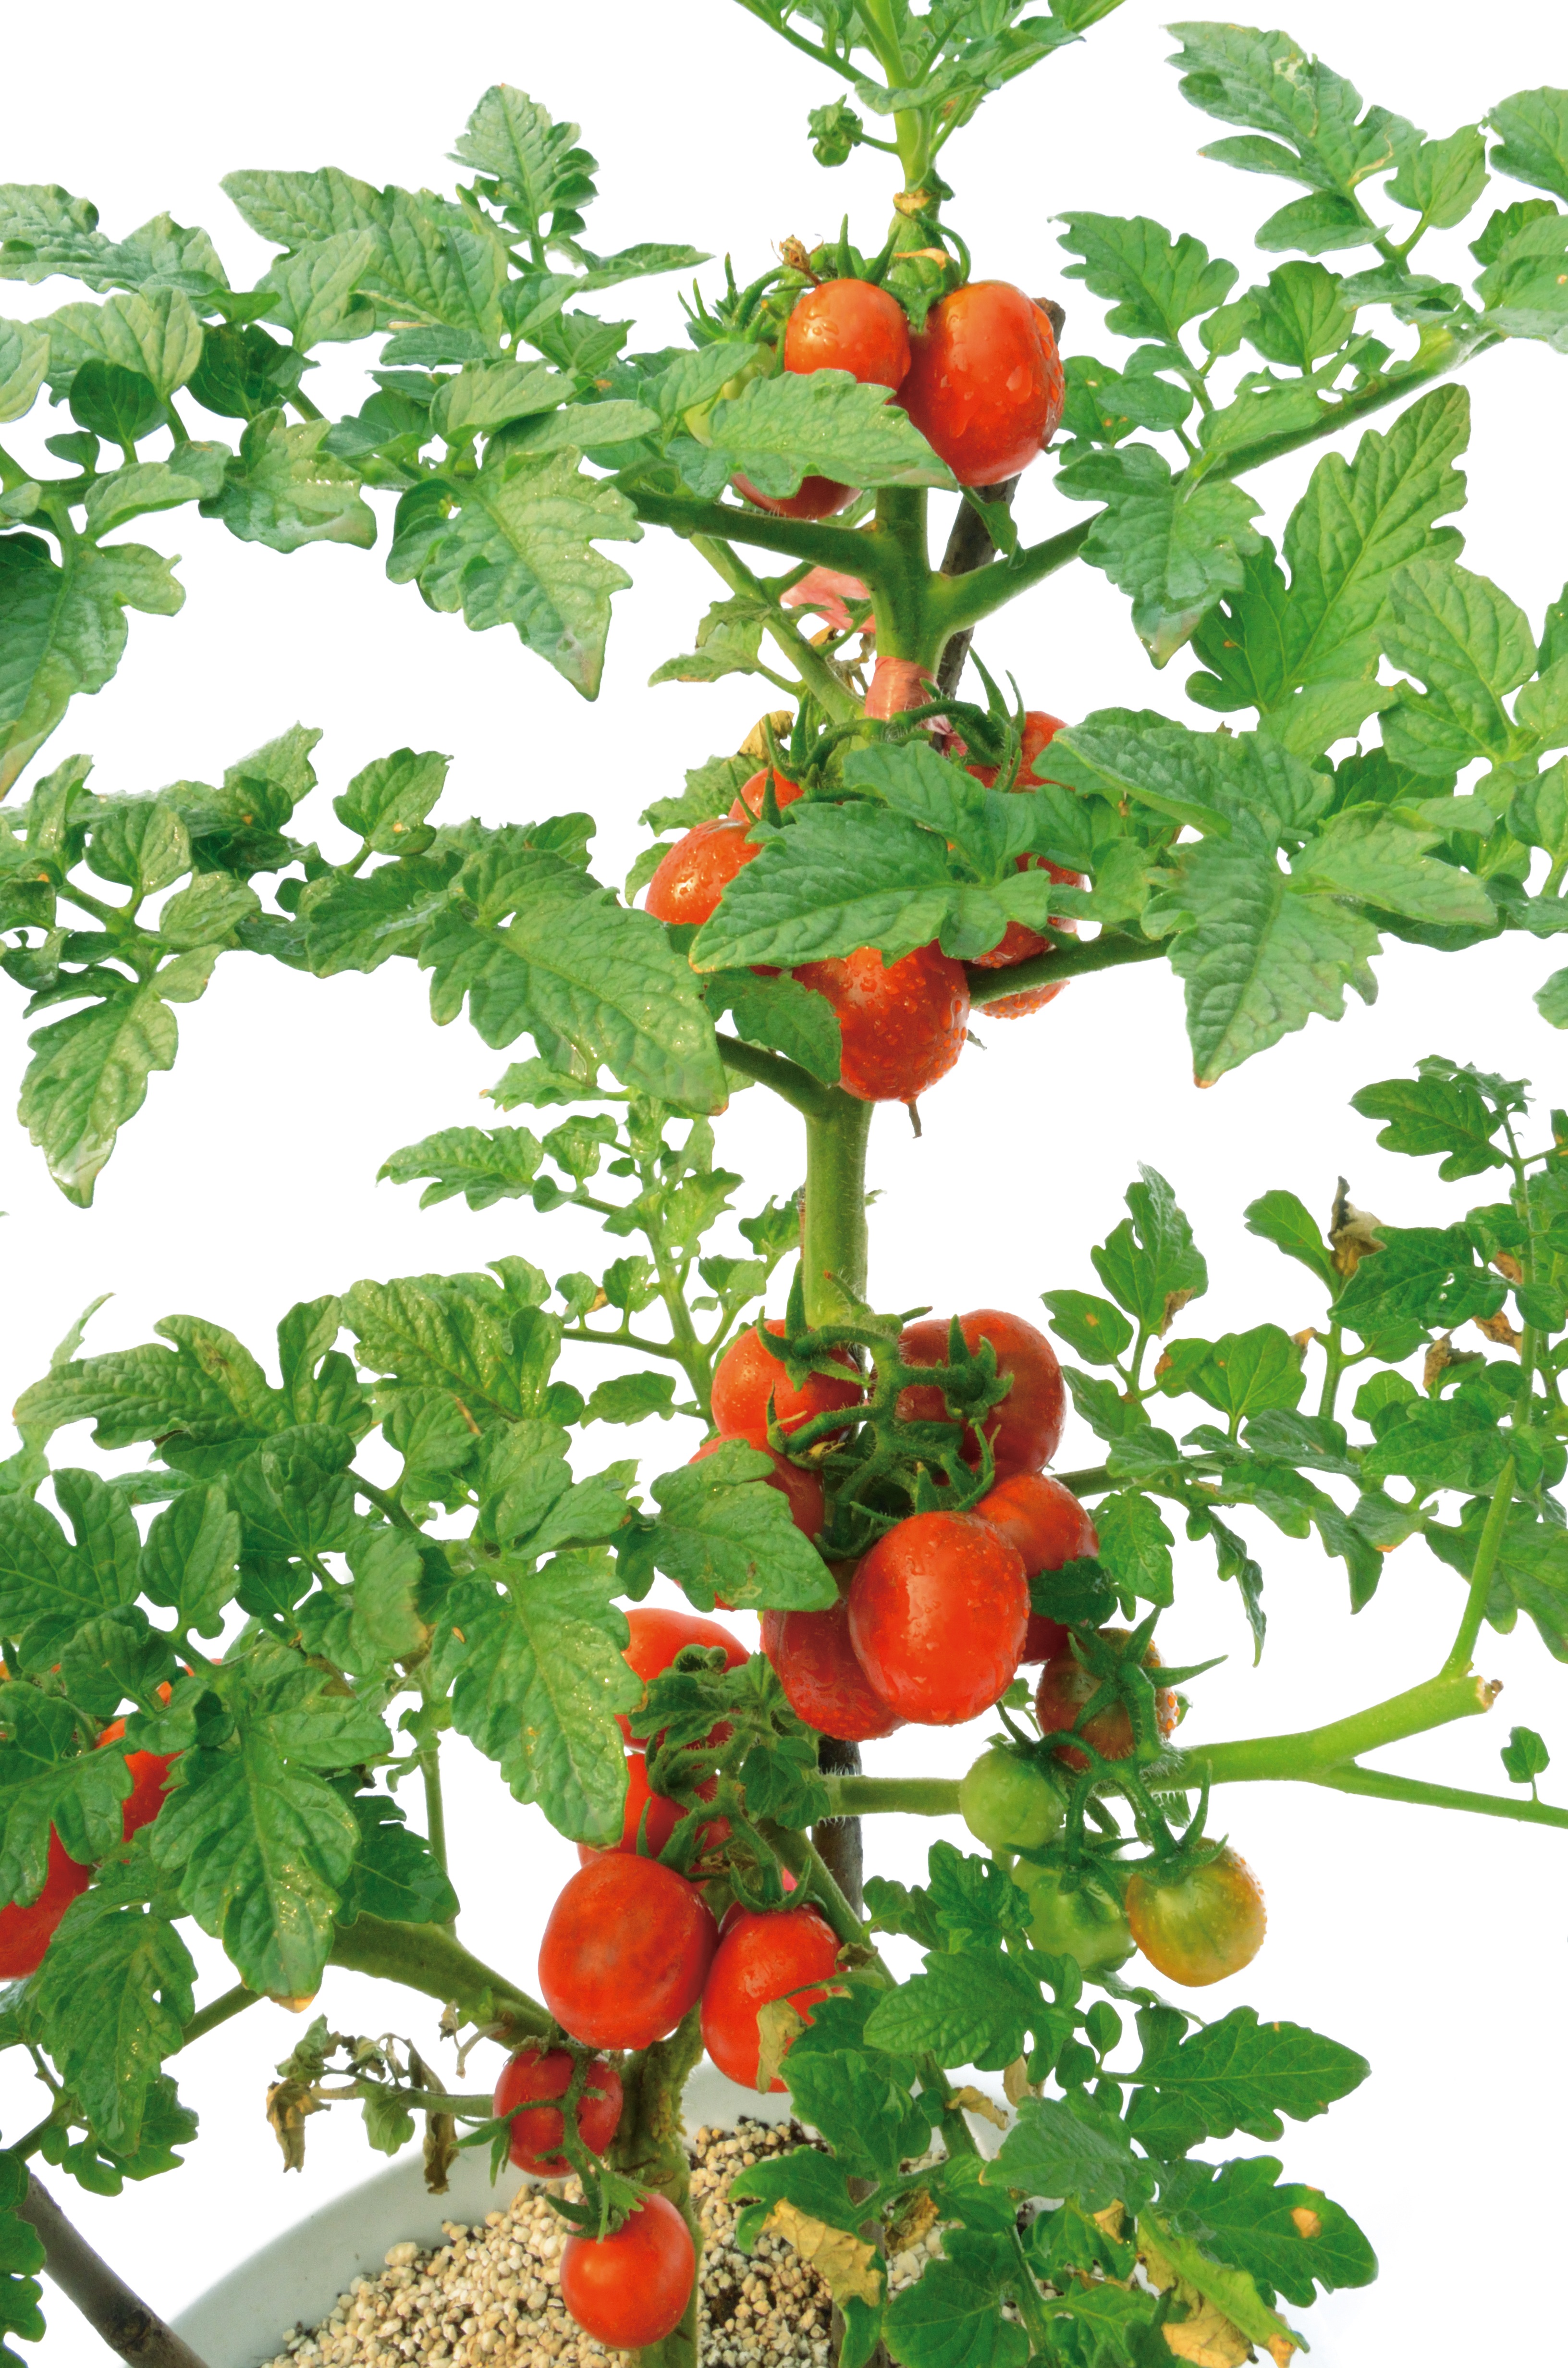
tree, branch, plant, fruit, flower, food, green, produce, vegetable, tomato, flowering plant, land plant